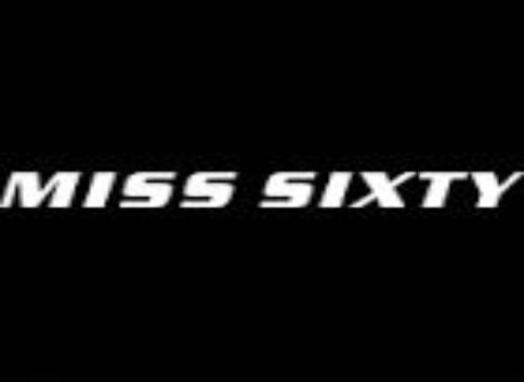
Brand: miss sixty
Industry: Clothes